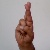
The image shows a hand gesture representing the letter 'R' in Indian Sign Language.